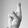
ASL letter: R